Question: Please indicate a possible affordance area of the apple that can be used for eating
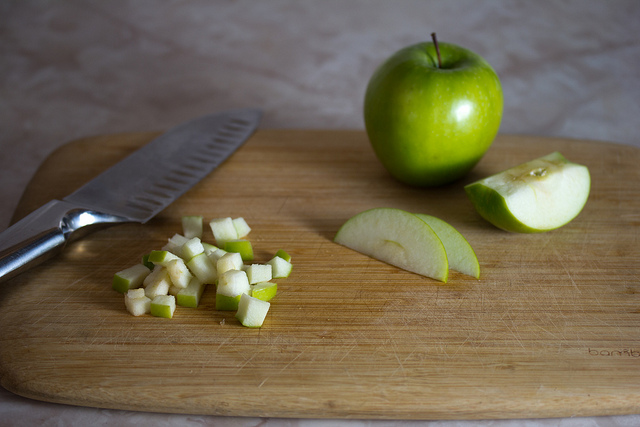
Answer: [358.5, 46, 501.5, 188]